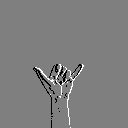
ASL letter: y